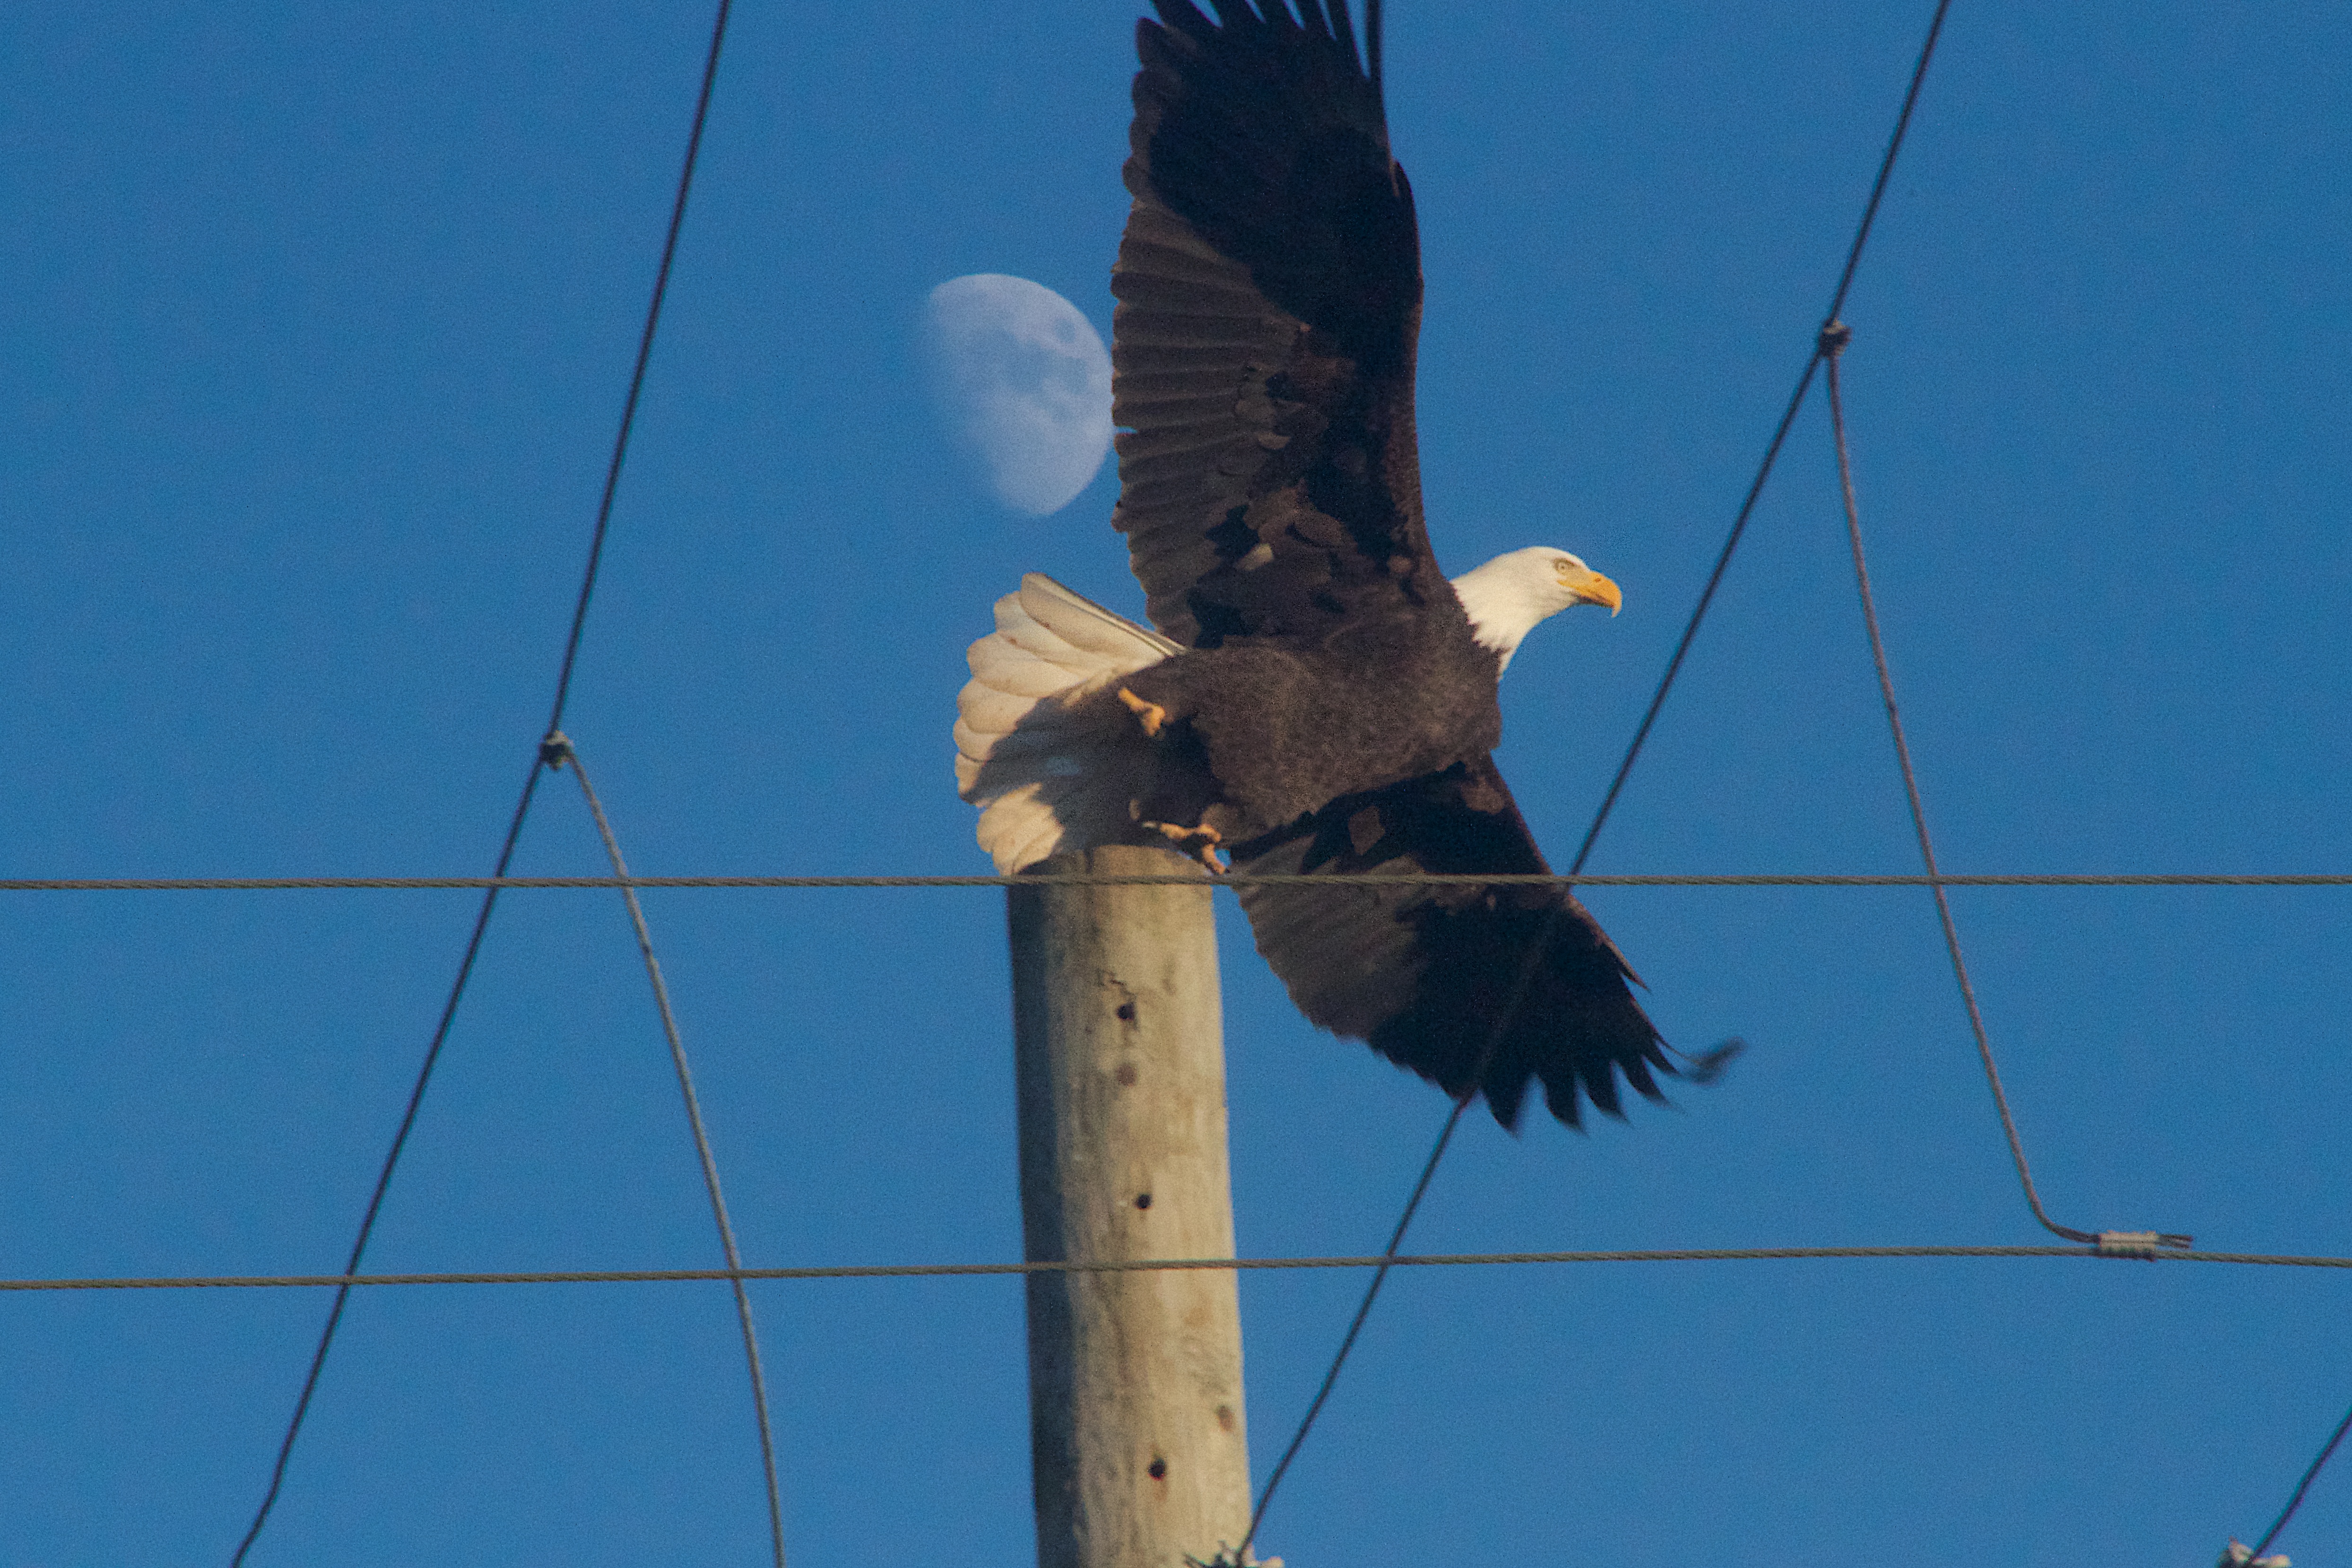
bird, wing, eagle, blue, hawk, moon, bird of prey, bald eagle, vertebrate, falcon, perching bird, accipitriformes